James Green (artist)

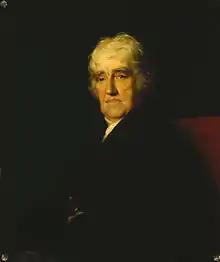
Portrait of Thomas Stothard.

In the National Portrait Gallery, London there are portraits by him of Thomas Stothard, and Sir John Ross, the latter being Green's last work. The portrait of Stothard was engraved by Edward Scriven for "The Library of the Fine Arts", April 1833.